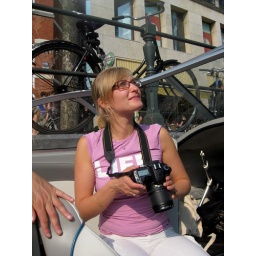
Hanging out near the flower market (Bloemenmarkt)